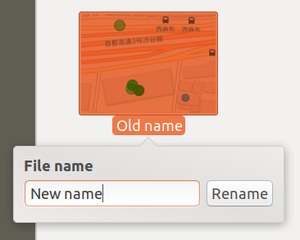
En informatique, renommer un fichier consiste à modifier le nom de ce fichier dans la table d'allocation des fichiers.